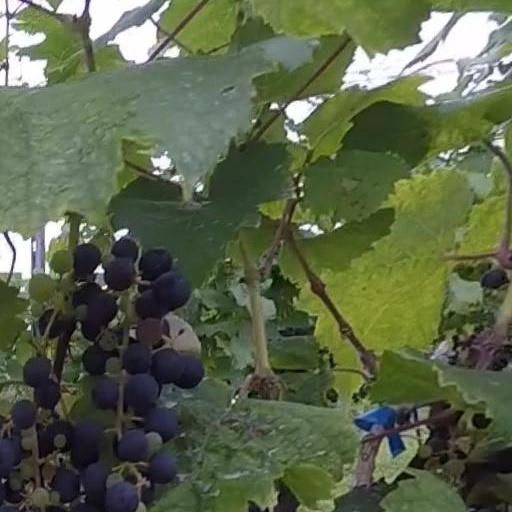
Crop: grape